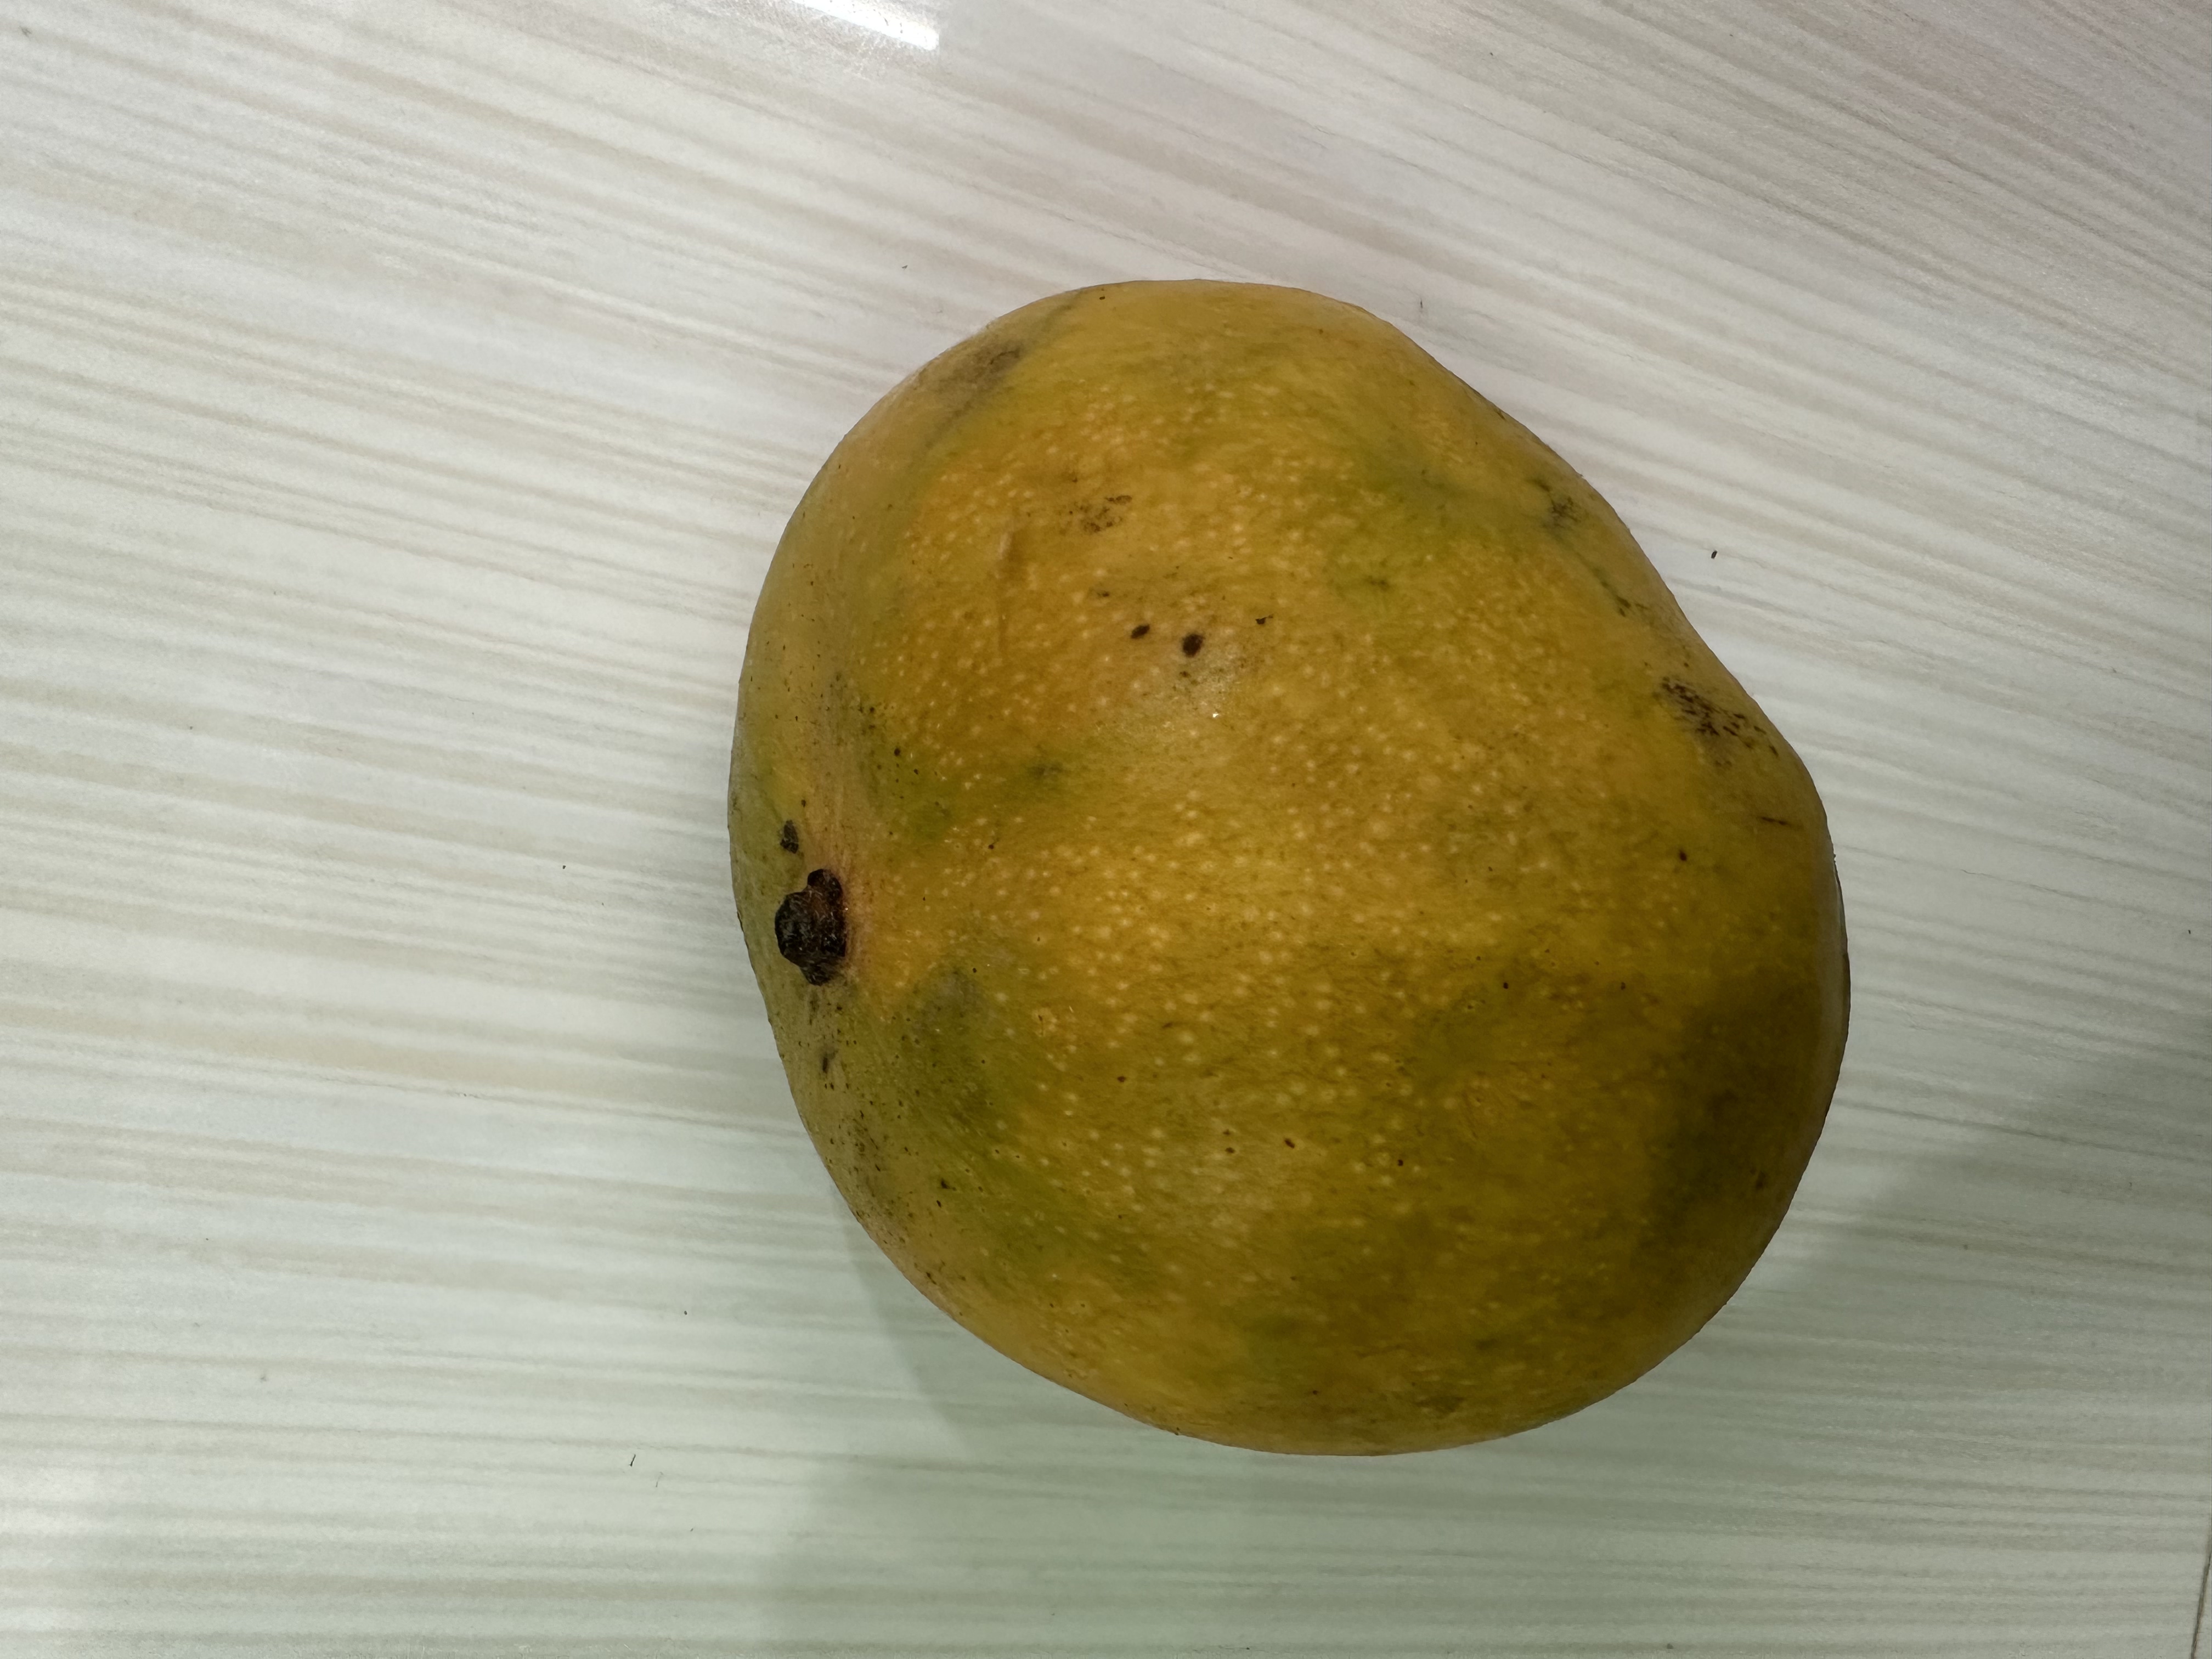
Mango variety: Bari-4